Joel Aguilar

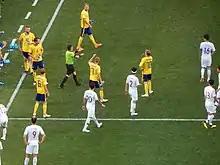
FWC 2018 - Group F - KOR v SWE - VAR Penalty Kick

Joel Antonio Aguilar Chicas (born July 2, 1975) is a Salvadoran retired football referee. He has been a FIFA listed international referee since 2002.